Ruelin

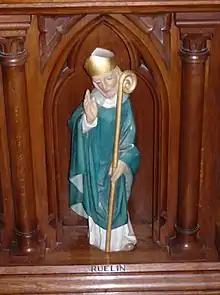
Saint Ruelin, church of St. Victor, La Grigonnais

Saint Ruelin (or Saint Rivelin) succeeded Saint Tudwal as Bishop of Tréguier. He died ca. 650. His fest is February 28.